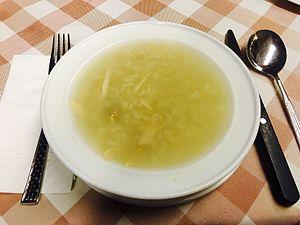
Le congee, candji à la Réunion, est un gruau plus ou moins fluide de riz mondé et parfois une eau de riz l'un et l'autre fermentés. Par extension congee désigne des gruaux de riz et de graines diverses entières ou concassées, sucrés ou salés, aromatisés, fermentés ou non.